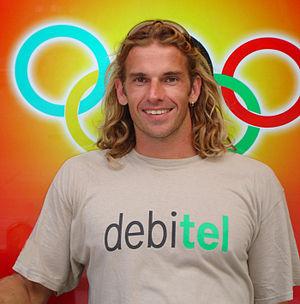
Jurij Rovan est un athlète slovène, spécialiste du saut à la perche.